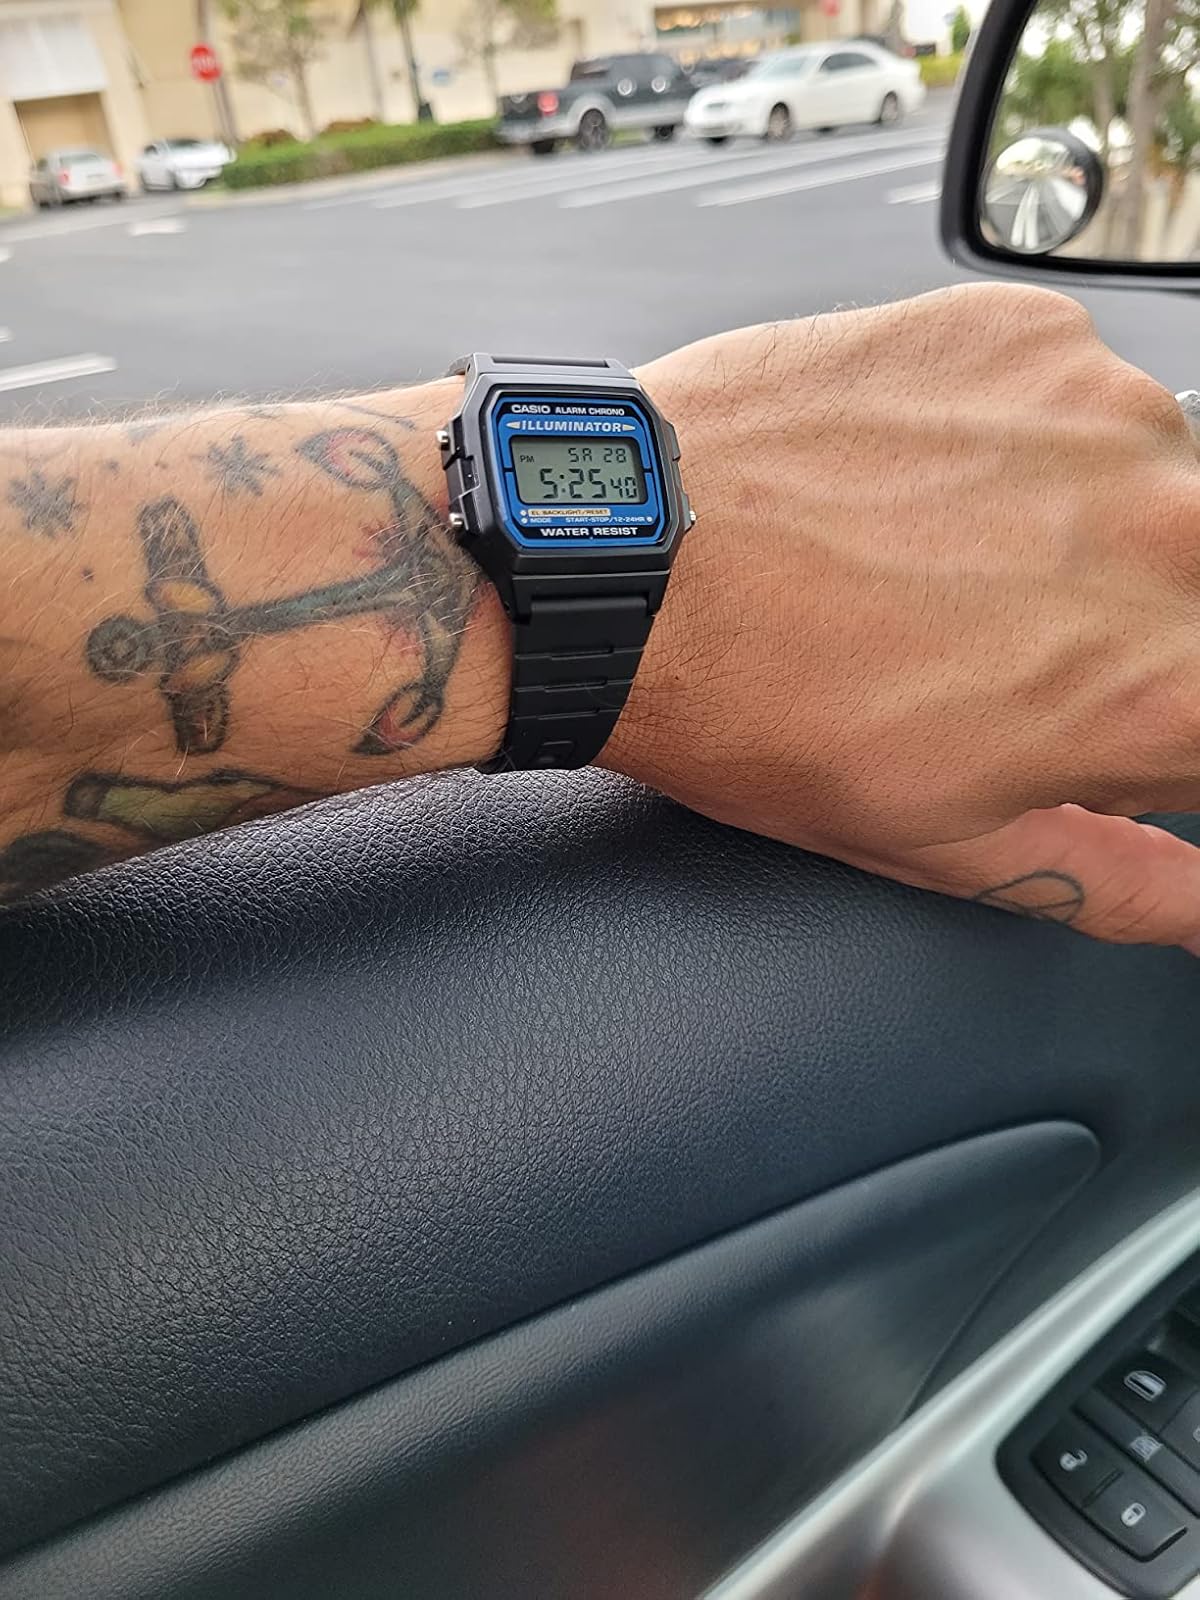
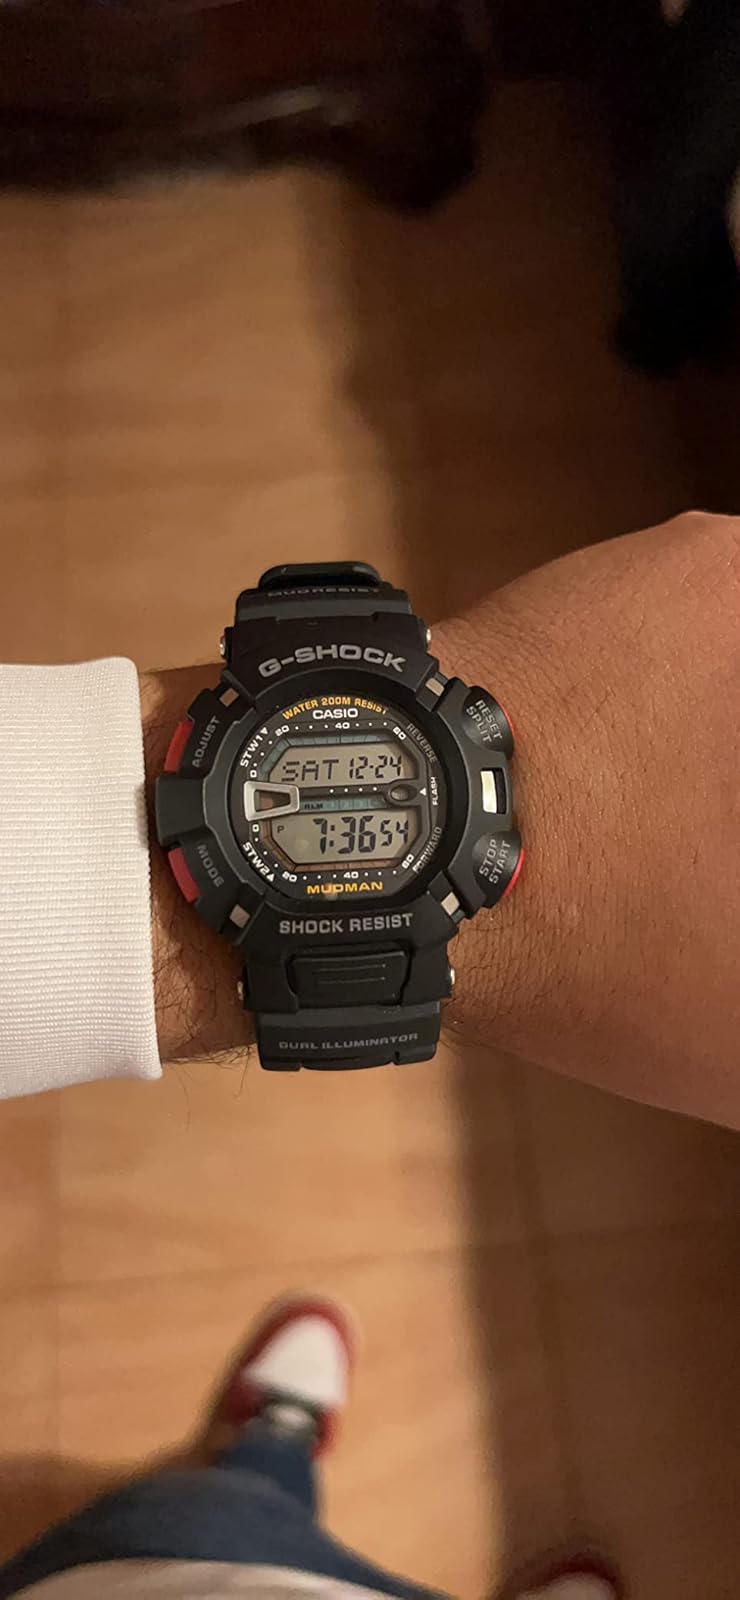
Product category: accessories_watch
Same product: no